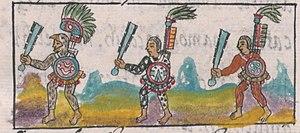
Un macuahuitl est une arme blanche de mêlée à la fois tranchante et contondante utilisée en Mésoamérique, à l'époque postclassique.